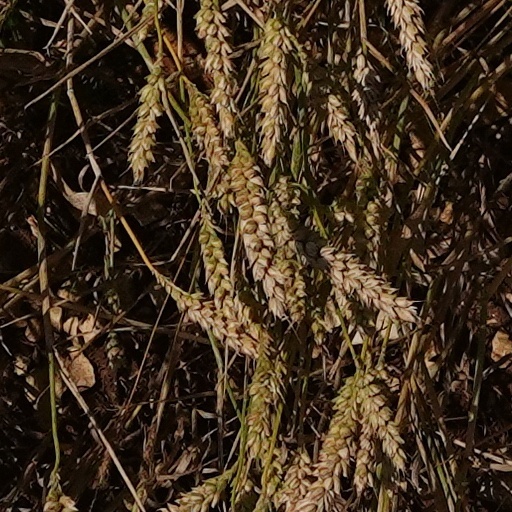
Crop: wheat